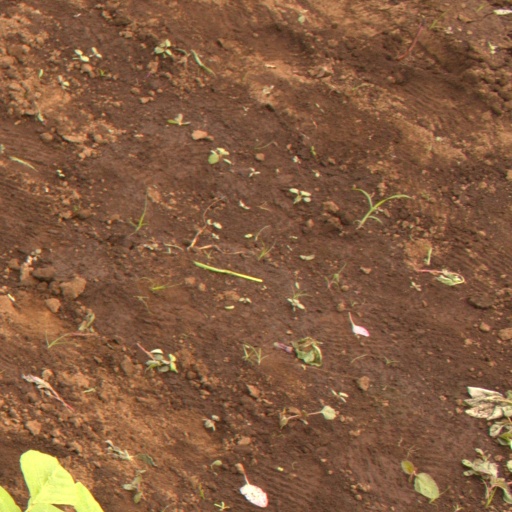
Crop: soybean